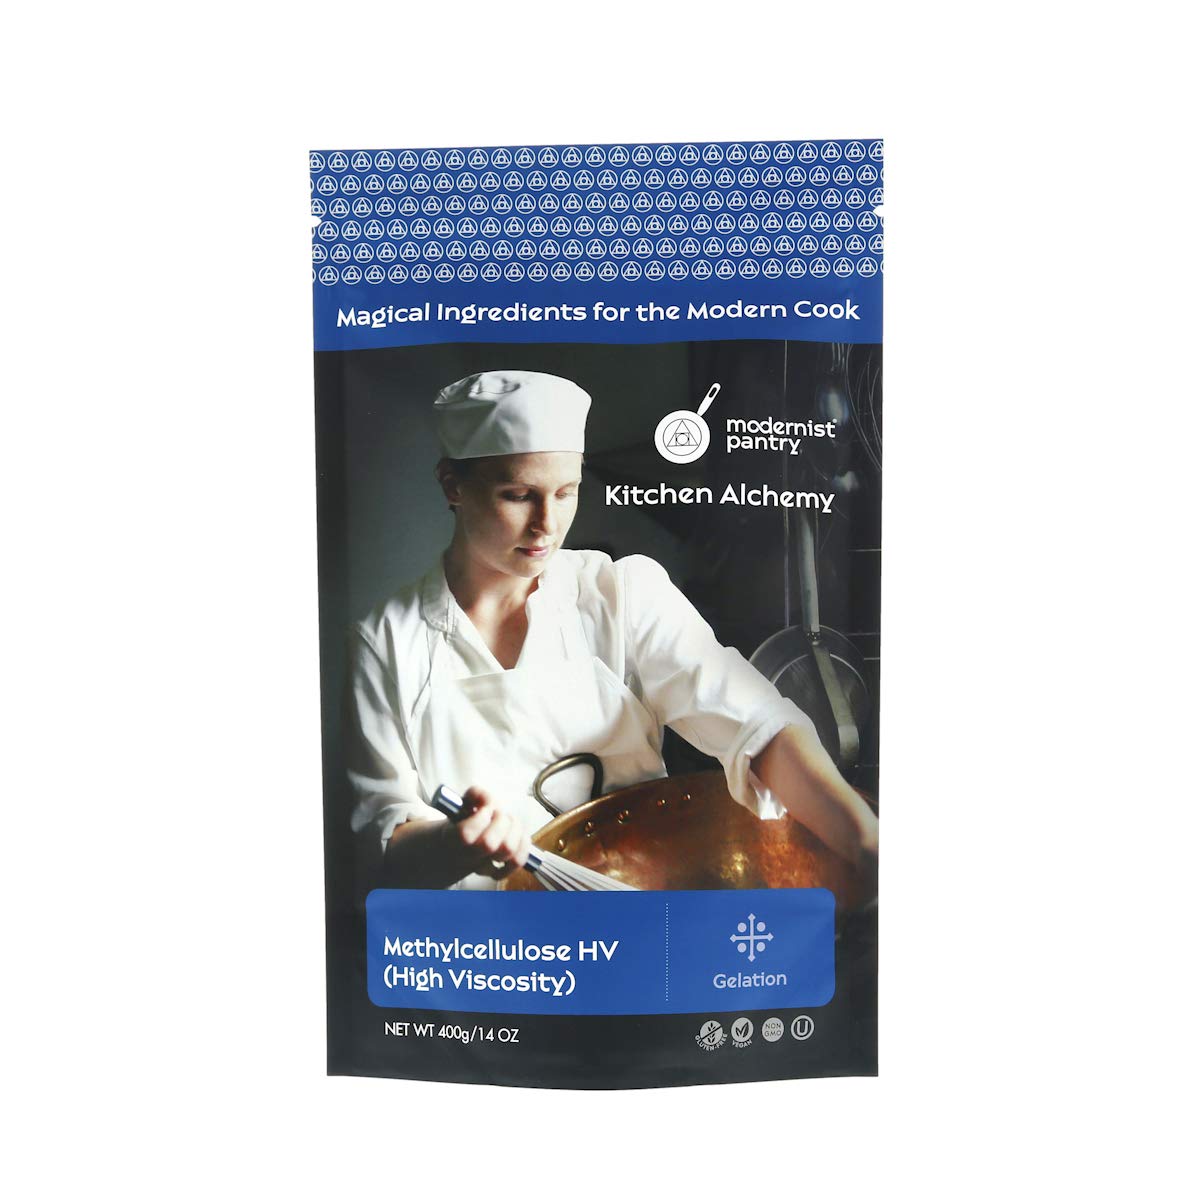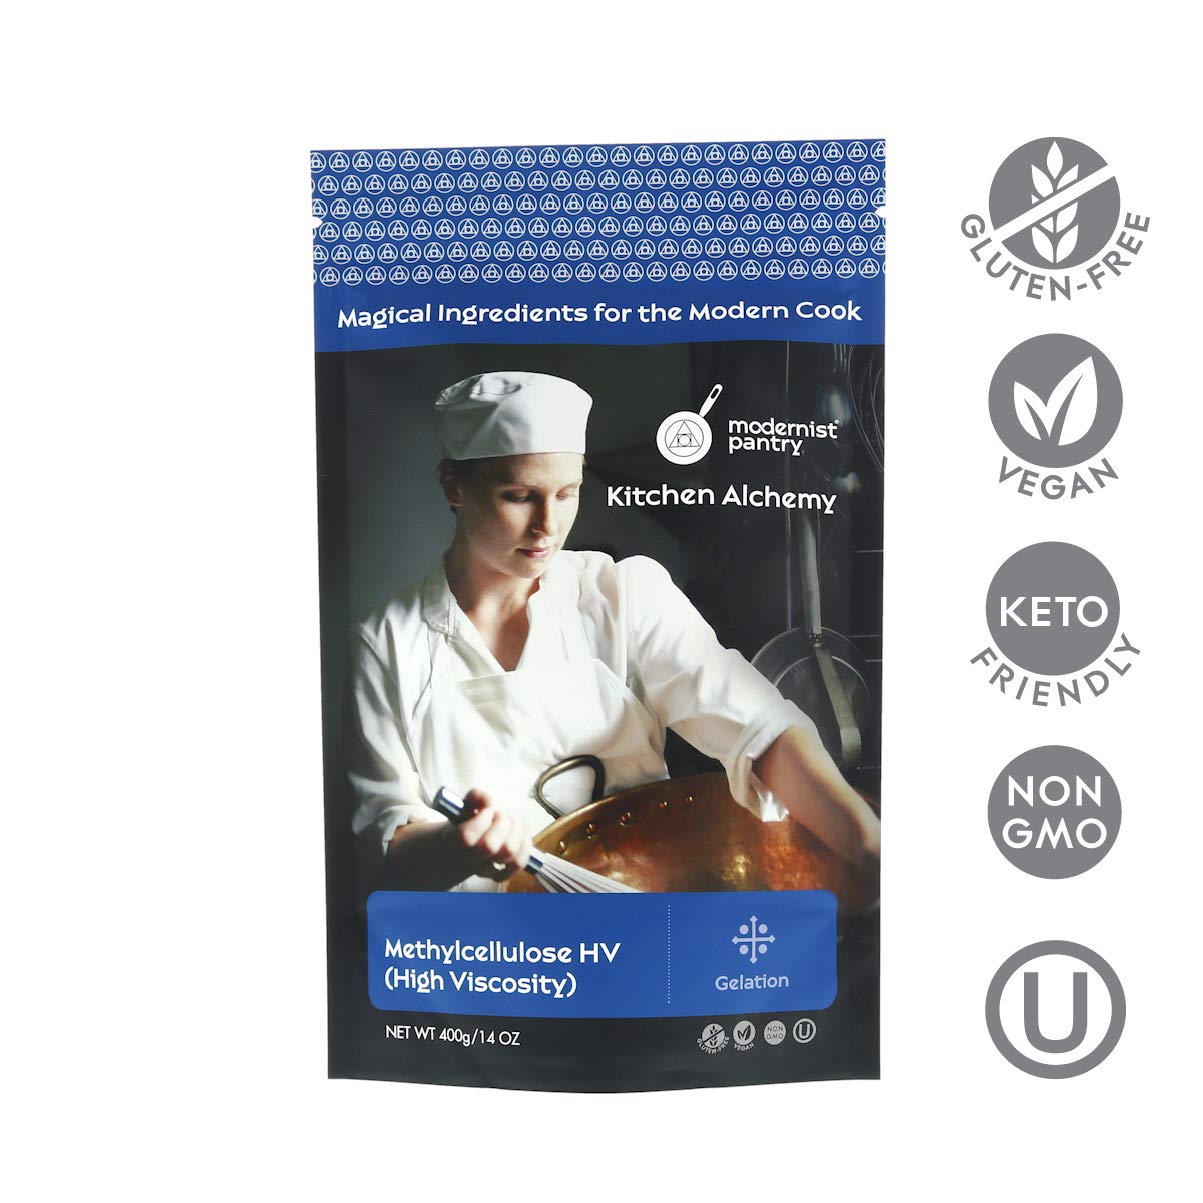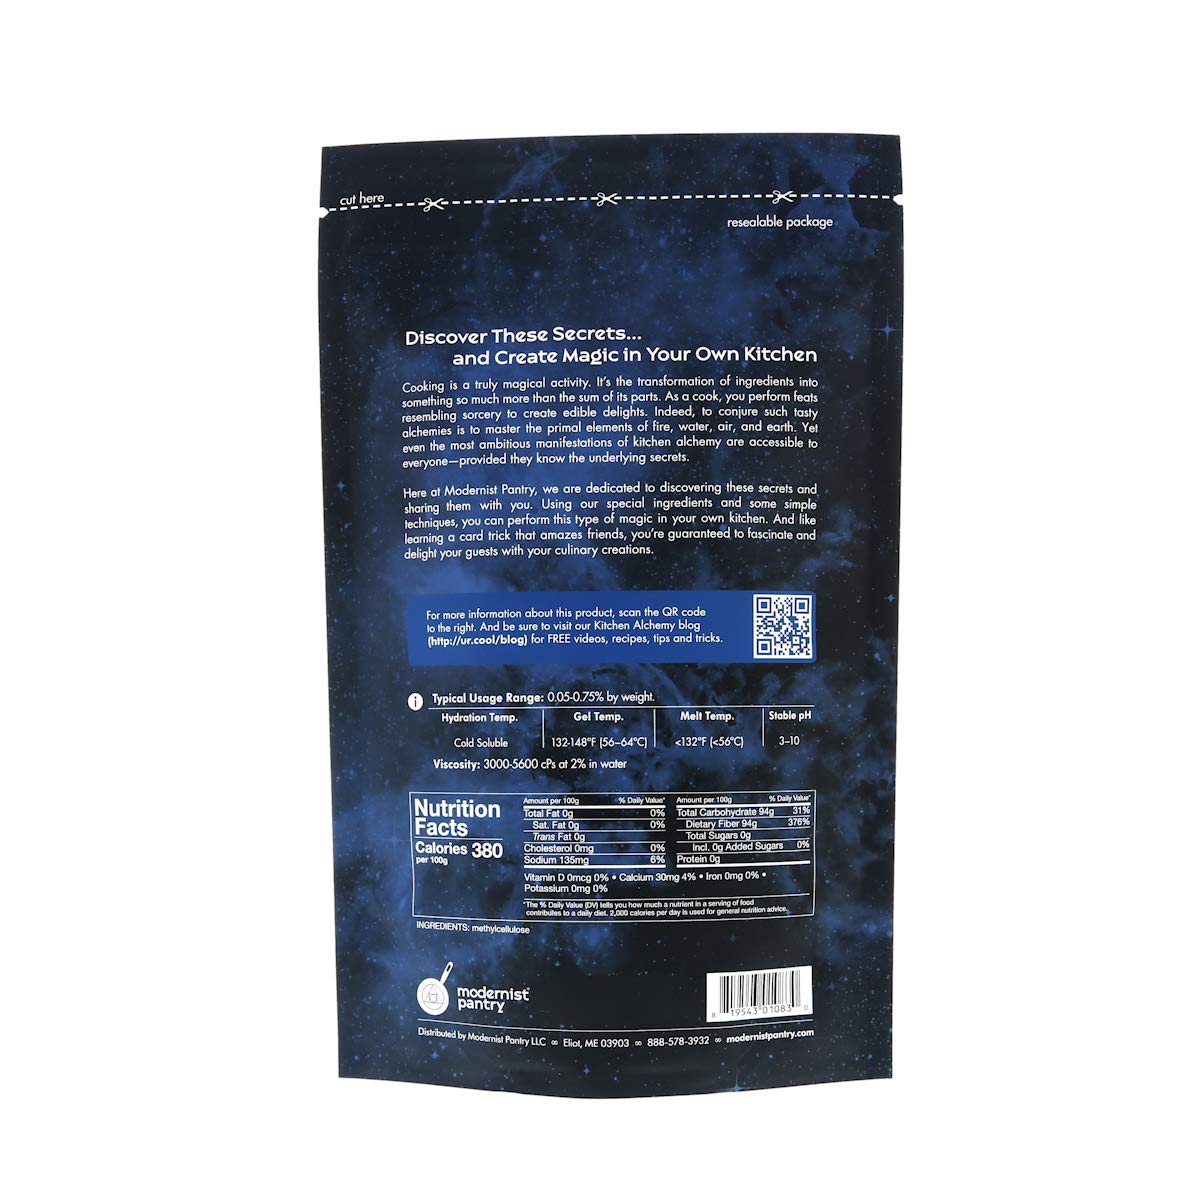
Pure Methylcellulose - High Viscosity ⊘ Non-GMO ☮ Vegan ✡ OU Kosher Certified - 400g/14oz
Category: Grocery
High Viscosity Methylcellulose E461, or methyl cellulose is a thickener and emulsifier. Methylcellulose is a compound derived from cellulose. This white hydrophilic powder dissolves ONLY in cold liquid to form a clear viscous solution or gel. A solution of methylcellulose will turn solid when heated and since it is completely thermo-reversible will turn back to liquid when cooled. It is also used as a stabilizer in ice cream to help prevent the formation of ice crystals during freezing or re-freezing after a thaw. Like cellulose this component is non toxic, and not allergenic. Methylcellulose HV is High Viscosity (approximately 4500 cps. in 2% solution). Cold water soluble, Methylcellulose HV will gel when heated to temperatures from 132F to 148F. Our LV and HV methylcellulose can be mixed together at different ratios to achieve desired effects. This product is certified Kosher (Pareve) by the Orthodox Union
Features: 100% Food Grade Hydroxypropyl Methylcellulose (beware cheap industrial grade products not meant for human consumption) | ✡ Highest Quality Assured by Strict Orthodox Union Certification Standards | Made from plant fiber | Forms a semi-firm gel at 132-148°F (56-64°C). Has a medium viscosity of ~4500 cPs | Perfect for Molecular Gastronomy and Modernist Cooking applications